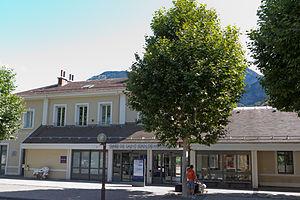
La gare de Saint-Jean de Maurienne - Vallée de l'Arvan, dite aussi Saint-Jean de Maurienne-Arvan, est une gare ferroviaire française de la ligne de Culoz à Modane, située près du lieu où l'Arvan se jette dans l'Arc au nord et à proximité du centre ville de Saint-Jean-de-Maurienne, dans le département de la Savoie, en région Auvergne-Rhône-Alpes.